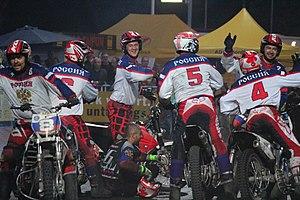
Sélection national de Russie de Motoball
Le moto-ball est un sport motocycliste collectif qui se joue avec un ballon et dont les pratiquants pilotent des motos de 250 cm³. Le Championnat d'Europe des nations est diffusé gratuitement sur YouTube sur la chaîne officielle Promotoball Channel.